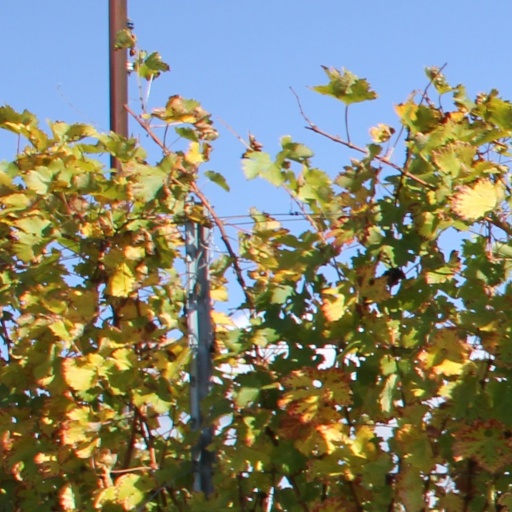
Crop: grape